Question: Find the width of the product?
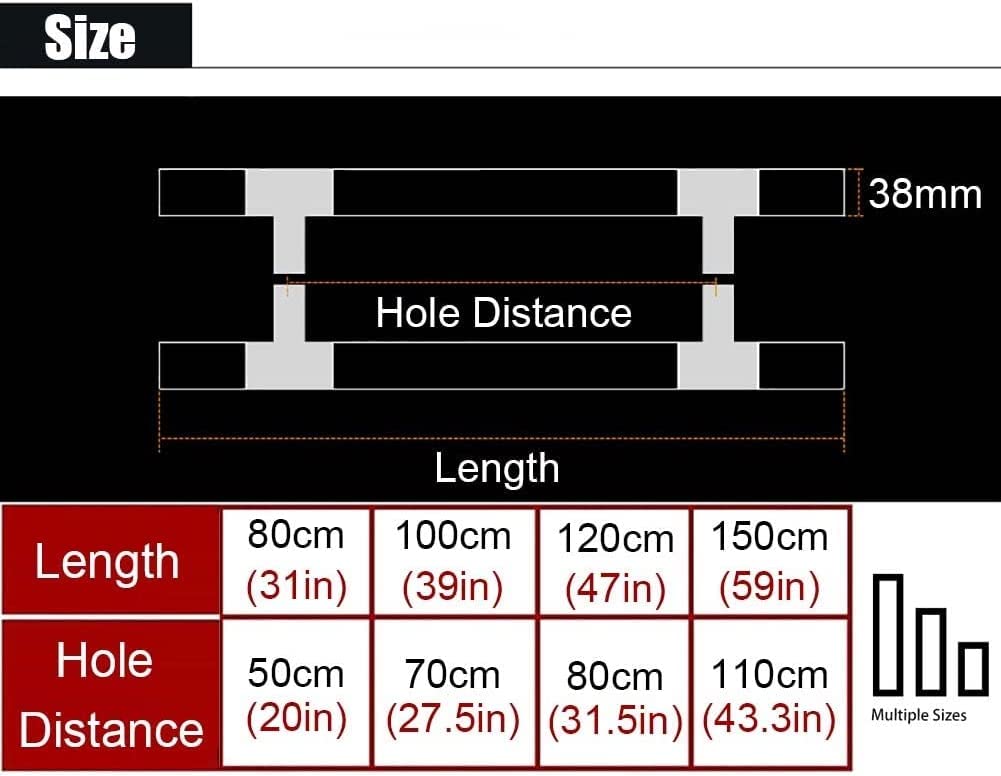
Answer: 38.0 millimetre